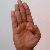
The image shows a hand gesture representing the letter 'B' in Indian Sign Language.